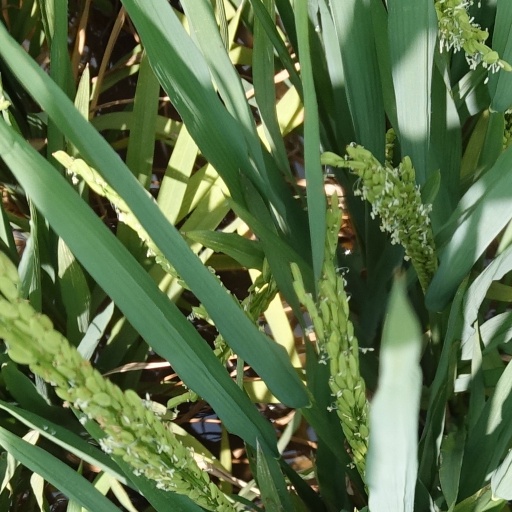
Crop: rice